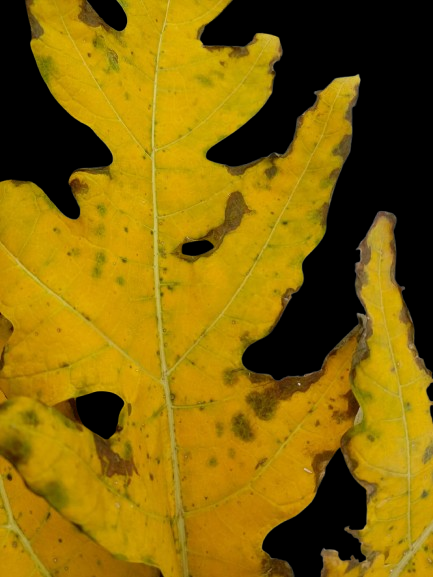
Crop: Papaya
Label: Yellow_Necrotic_Spots_Holes